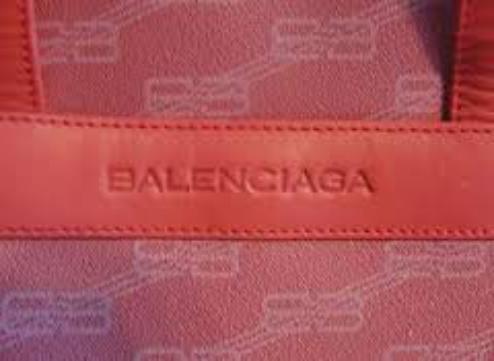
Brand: Balenciaga
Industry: Clothes